Mitchell Krueger

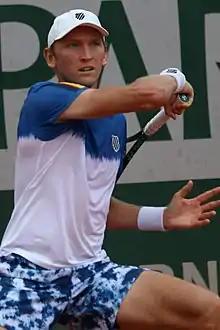
Krueger at the 2022 French Open

He has a career-high singles ranking by the ATP of world No. 135, achieved on July 18, 2022 and a doubles ranking of No. 173, achieved on April 27, 2015.